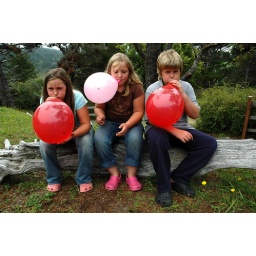
Ruby, Lily and Sam blowing up balloons at the beach house in Neskowin